Brendan Croker

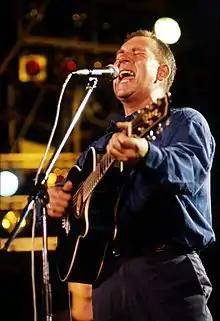
Croker performing in 1989

Brendan Christopher Croker (15 August 1953 – 10 September 2023) was an English musician, who recorded albums under his own name and with an occasional backing band, The Five O'Clock Shadows.